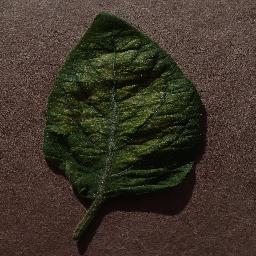
Label: Tomato___Spider_mites Two-spotted_spider_mite